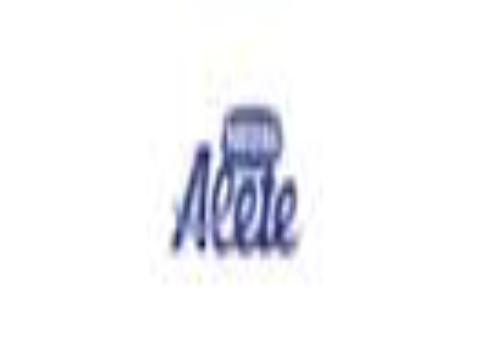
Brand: Alete
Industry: Food